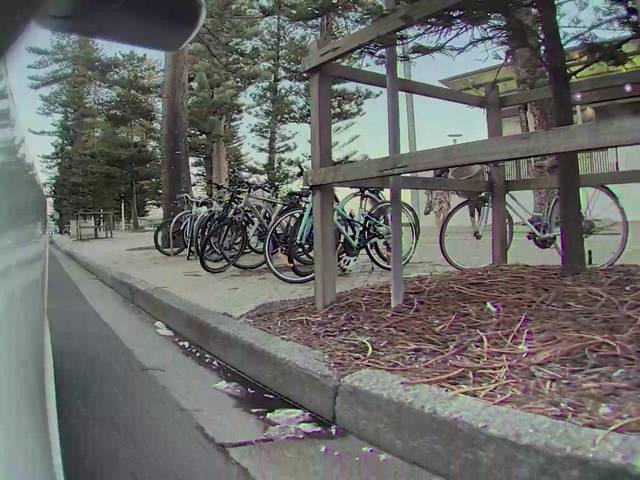
Region: Australia
Coordinates: -33.797, 151.288